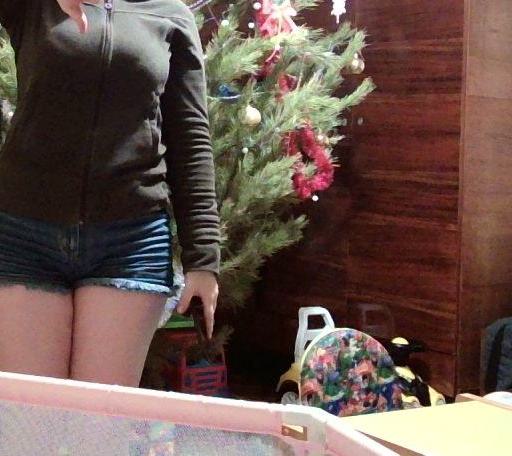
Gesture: no_gesture